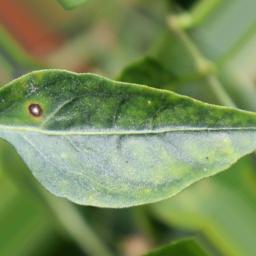
Label: cercospora